Engineering controls for nanomaterials

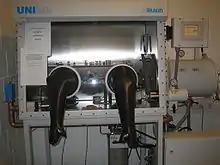
Gloveboxes are completely enclosed, but are more difficult to use than fume hoods, and may leak if used under positive pressure.

Containment refers to the physical isolation of a process or a piece of equipment to prevent the release of the hazardous material into the workplace. It can be used in conjunction with ventilation measures to provide an enhanced level of protection for nanomaterial workers. Examples include placing equipment that may release nanomaterials in a separate room. Standard dust control methods such as enclosures for conveyor systems or using a sealed system for bag filling are effective at reducing respirable dust concentrations.